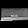
Label: Bag